Non-return-to-zero

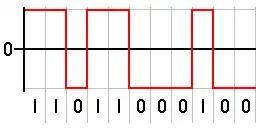
The binary signal is encoded using rectangular pulse-amplitude modulation with polar NRZ(L), or polar non-return-to-zero-level code.

In telecommunications, a non-return-to-zero (NRZ) line code is a binary code in which ones are represented by one significant condition, usually a positive voltage, while zeros are represented by some other significant condition, usually a negative voltage, with no other neutral or rest condition.